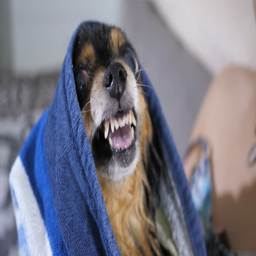
grin of a small dog